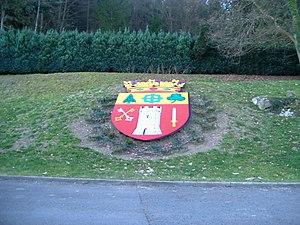
Blason de Saint-Nabord, Rue d'Église, derrière la mairie